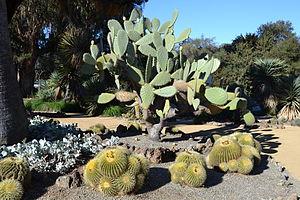
L'Arizona Cactus Garden, aussi connu sous le nom de Stanford Cactus Garden, est un jardin botanique composé de cactus et de plantes succulentes. Il se situe sur le campus de l'université Stanford, en Californie, aux États-Unis. Il est ouvert au public gratuitement et tous les jours.